Indonesian invasion of East Timor

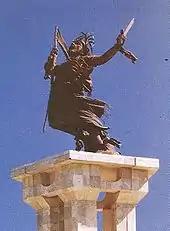
The integration monument in Dili was donated by the Indonesian government to represent emancipation from colonialism.

The Fretilin militia who survived the Indonesian offensive of the late 1970s chose Xanana Gusmão as their leader. He was caught by Indonesian intelligence near Dili in 1992 and was succeeded by Mau Honi, who was captured in 1993 and in turn, succeeded by Nino Konis Santana. Upon Santana's death in an Indonesian ambush in 1998, his successor was Taur Matan Ruak. By the 1990s, there were fewer than approximately 200 guerilla fighters remaining in the mountains (this lacks citation, it aligns with the common Indonesian view at the time, though Timorese would state a vast amount of the population was actually discreetly involved in the clandestine movement, as ratified in the protest vote for independence), and the separatist idea had largely shifted to the clandestine front in the cities. The clandestine movement was largely paralysed by continuous arrests and infiltration by Indonesian agents. The prospect of independence was very dark until the fall of Suharto in 1998 and President Habibie's sudden decision to allow a referendum in East Timor in 1999.